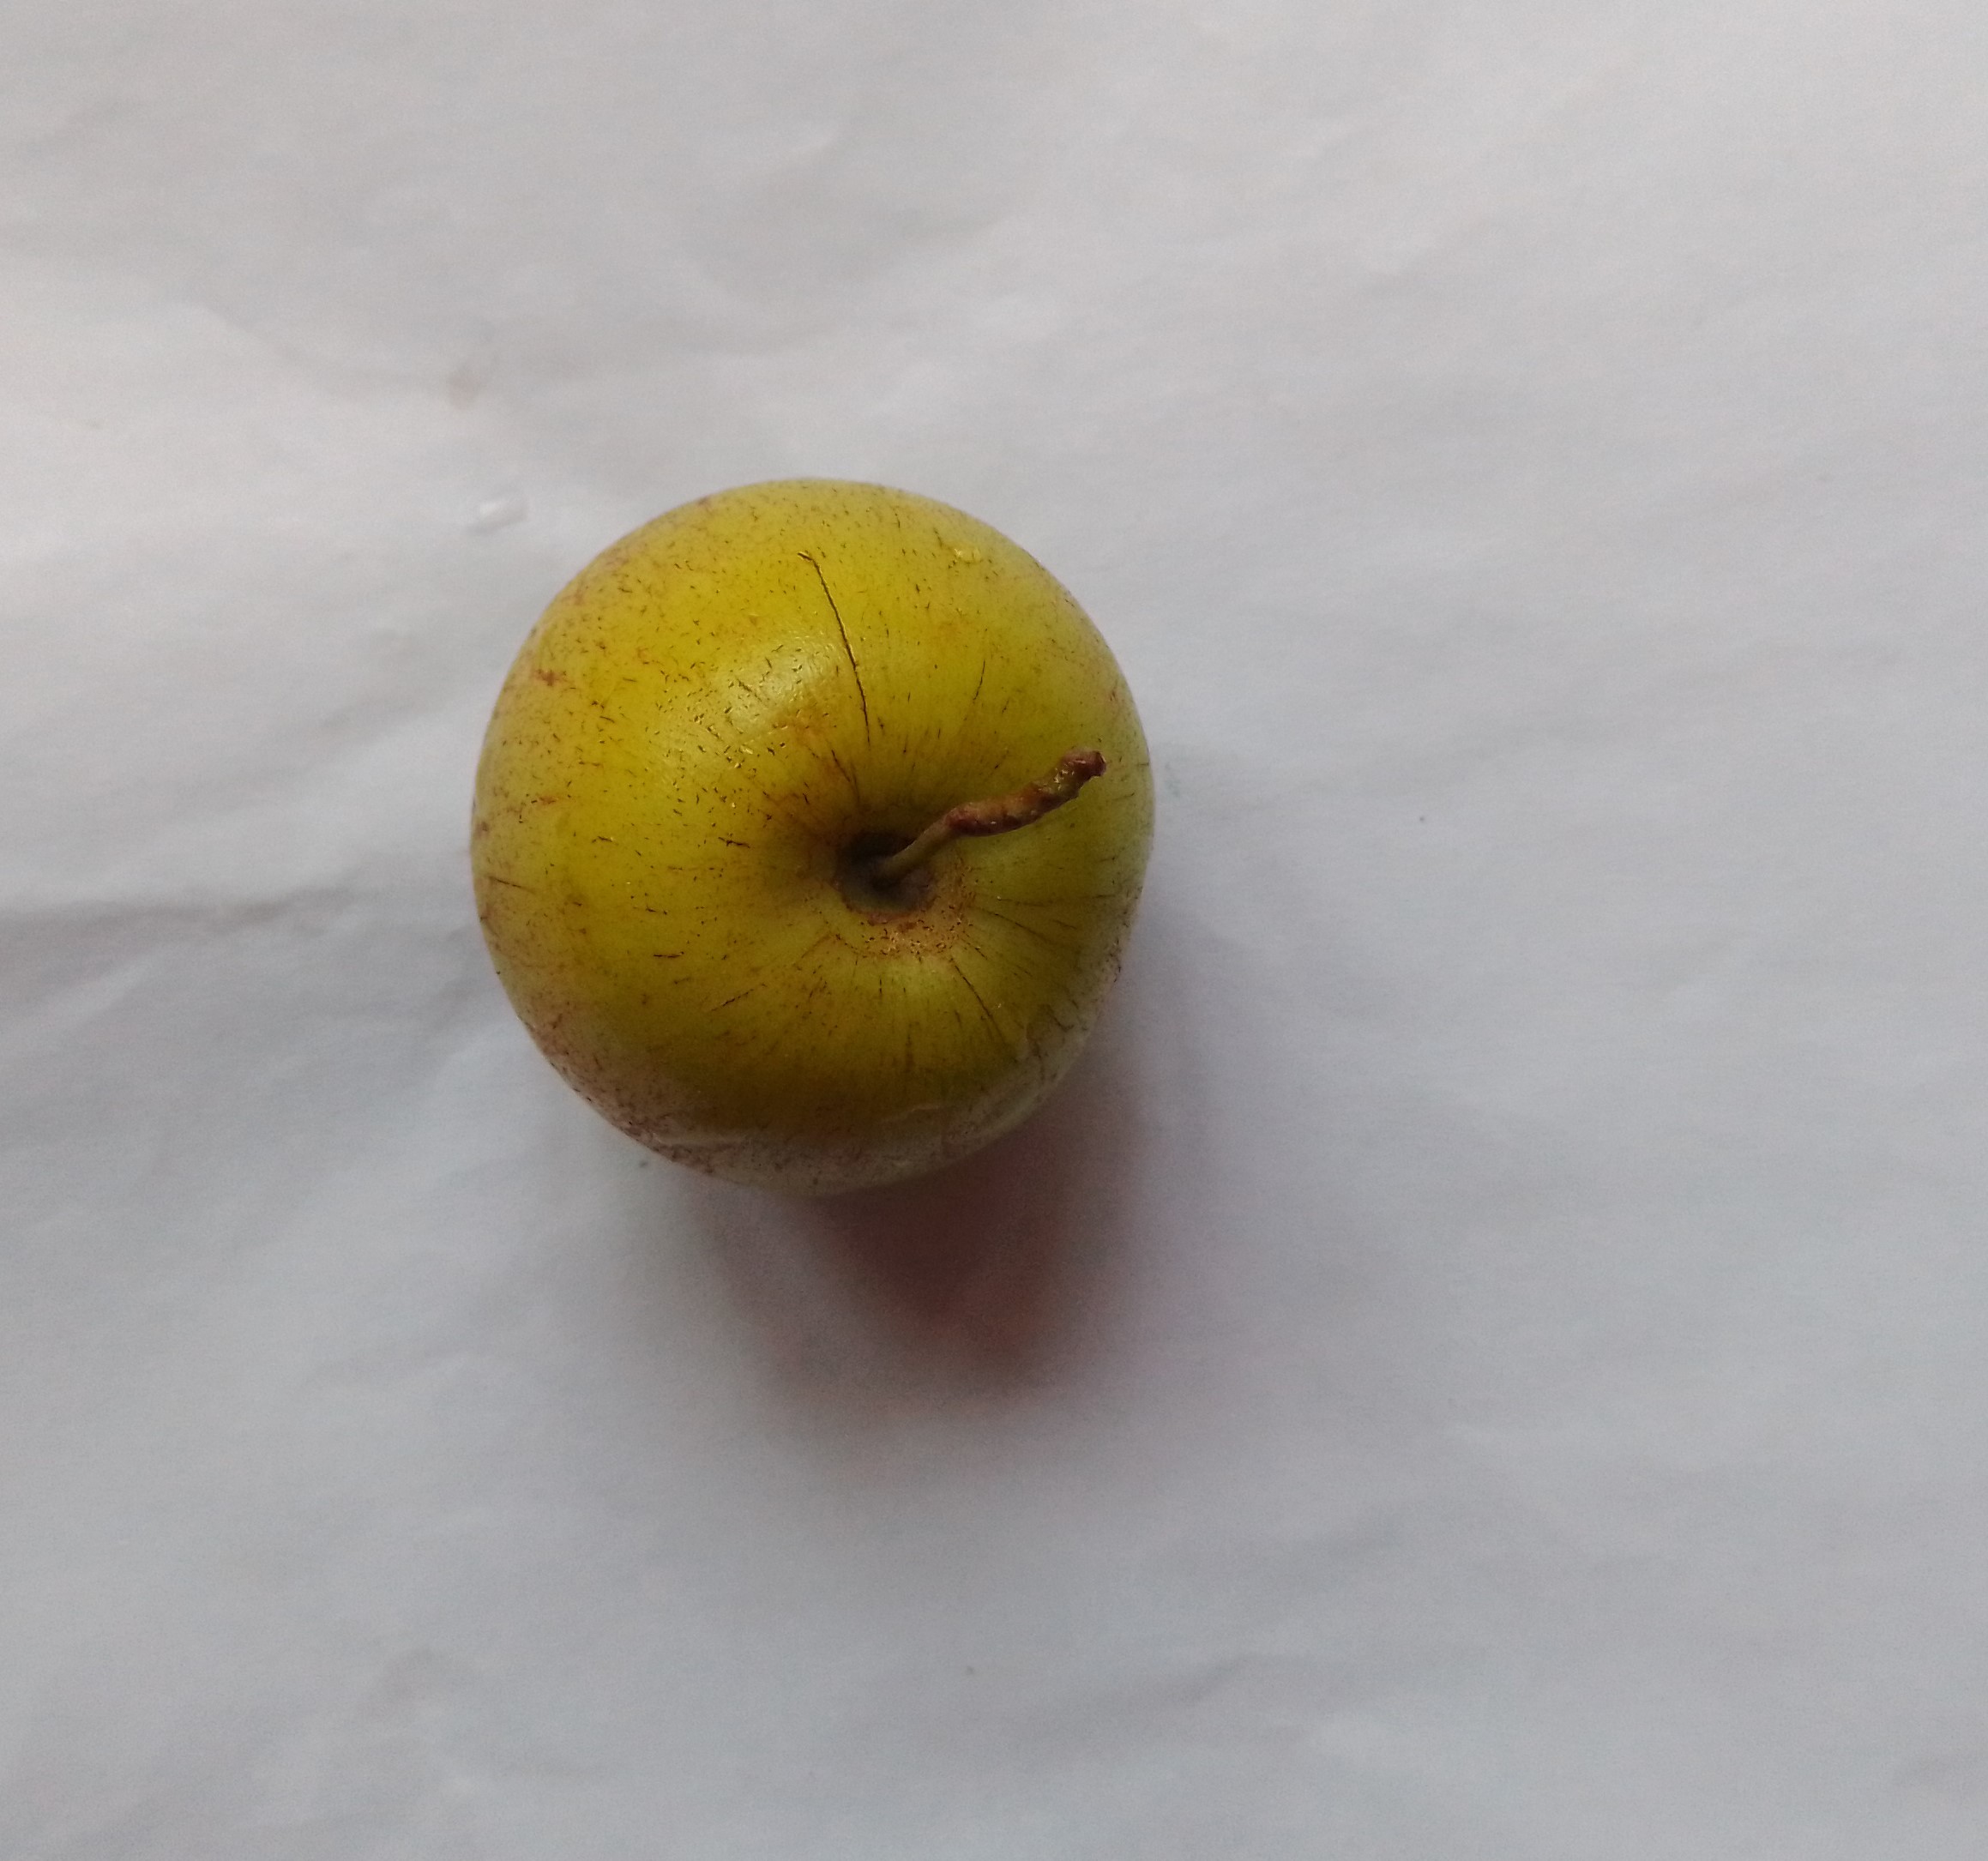
Fruit: jujube
Condition: fresh